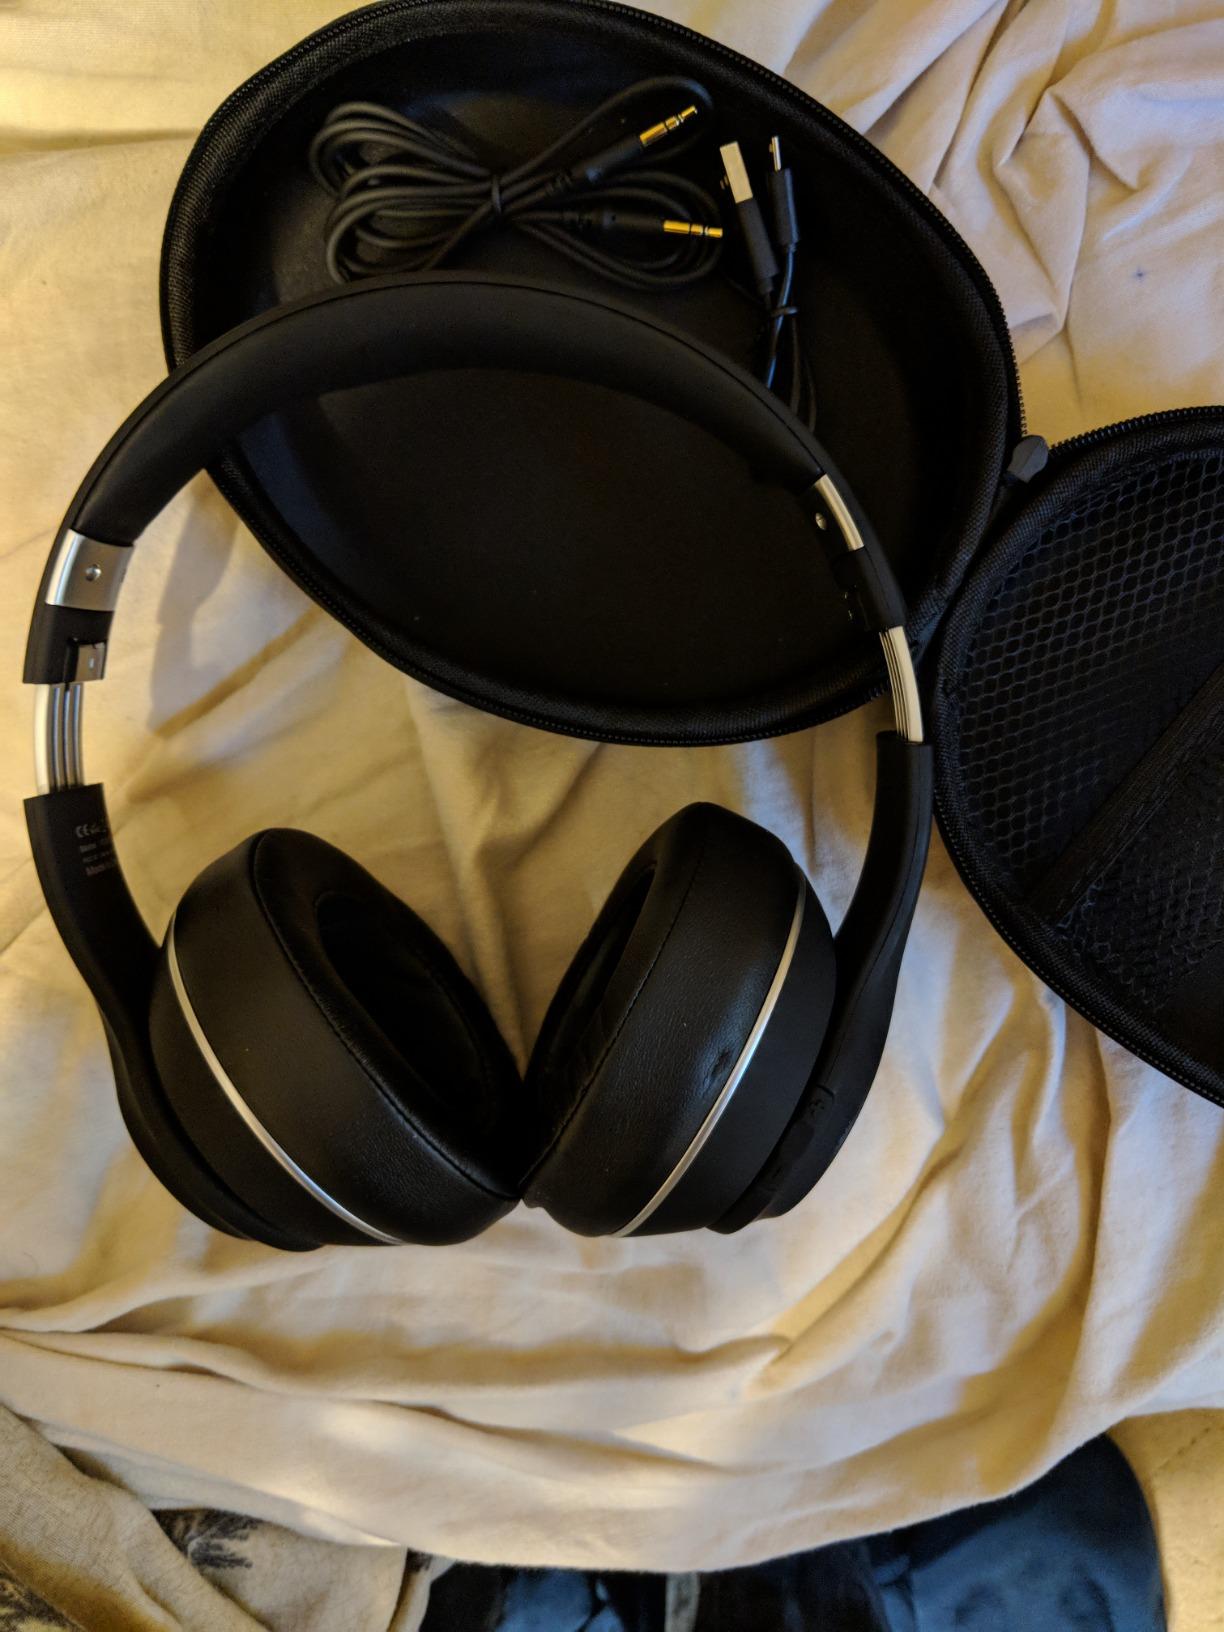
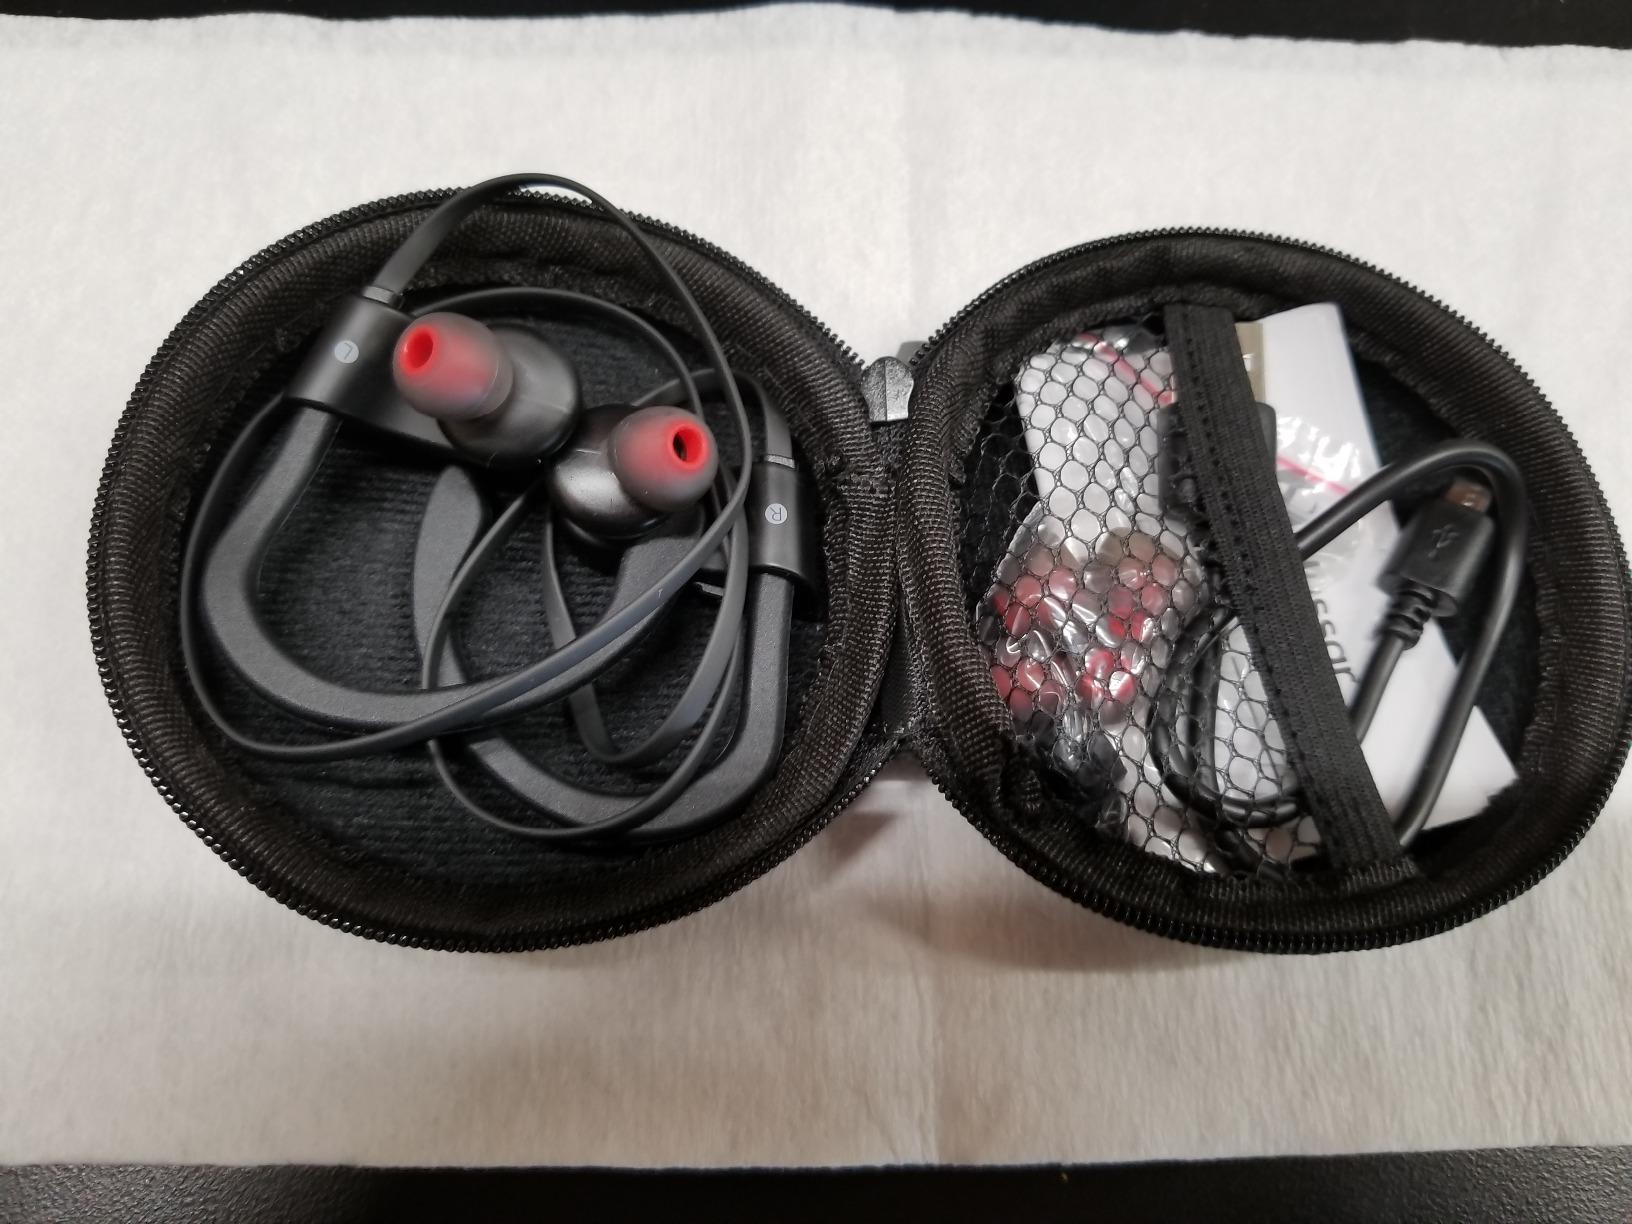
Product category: headphones
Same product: no